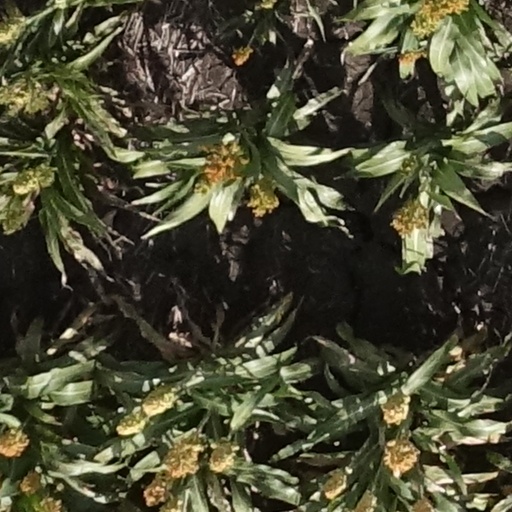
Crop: sorghum